Describe the emotion expressed in this image:  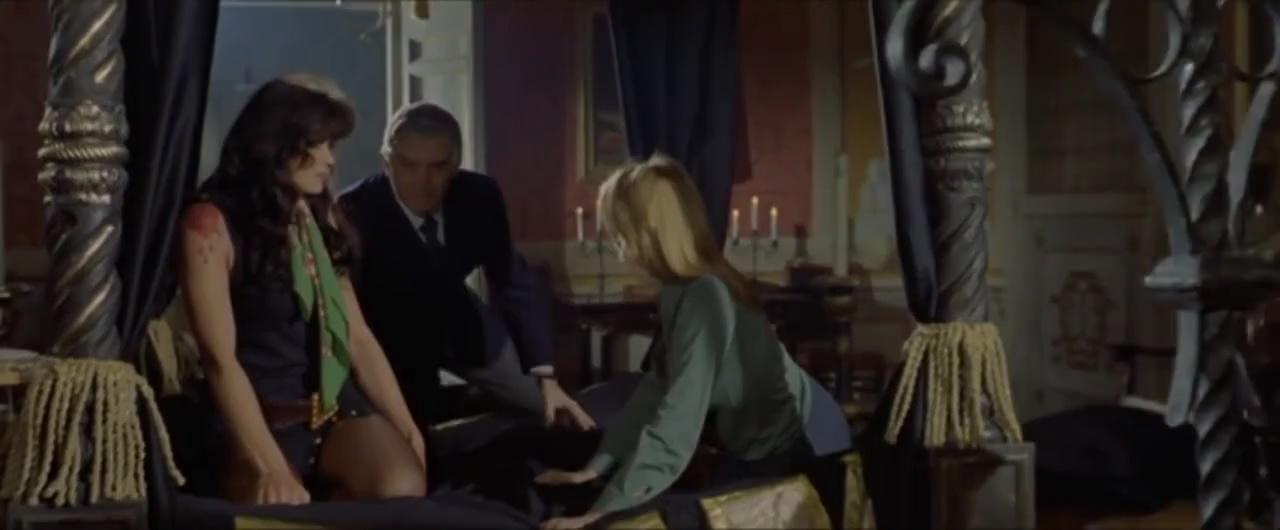
This person displays Suffering, valence and arousal with low intensity.